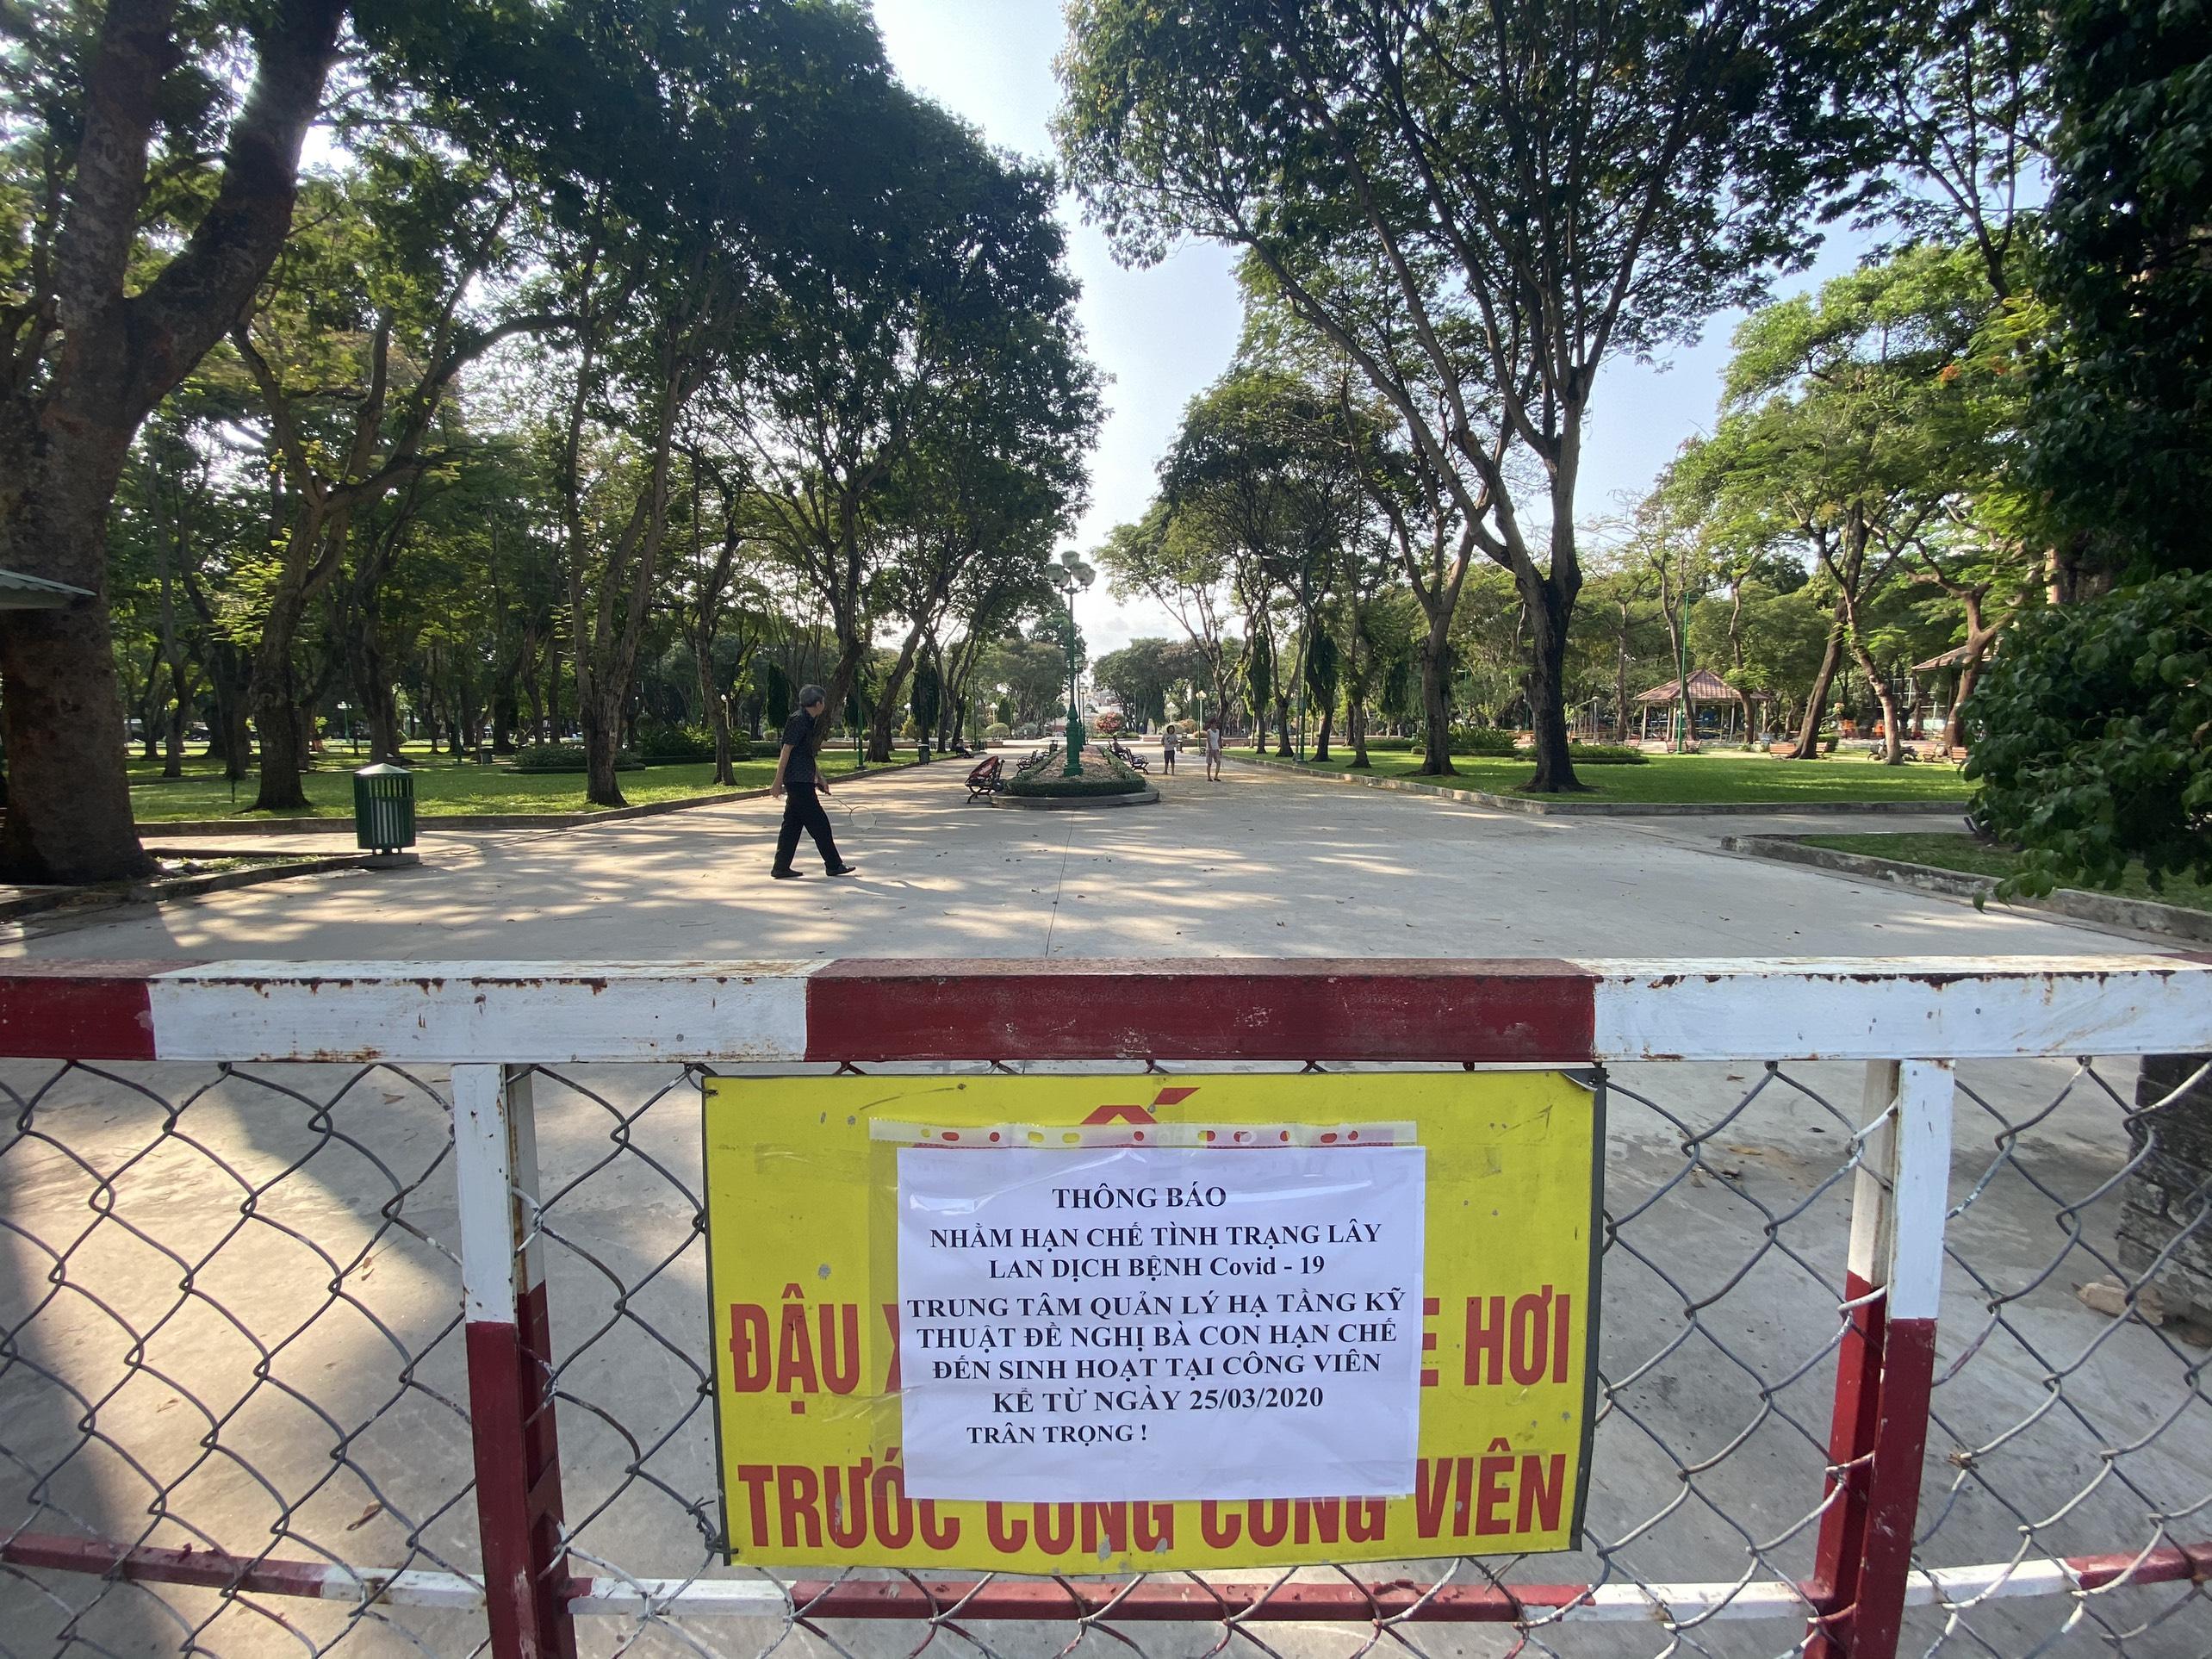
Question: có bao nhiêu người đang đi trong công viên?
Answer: có ba người đang đi trong công viên